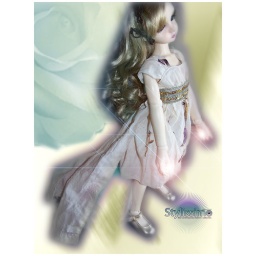
this enchanting ensemble is composed by a chrocheted head band and a cute sleeveles empire waist dress